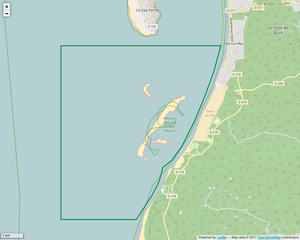
Périmètre de la RNN du Banc d'Arguin après le décret d'extension du 10 mai 2017.
La réserve naturelle nationale du banc d'Arguin est une réserve naturelle nationale située en Nouvelle-Aquitaine. Classée en 1972 et occupant une surface de 4 360 ha, elle protège l’ensemble du banc de sable visible au large de l'entrée du bassin d'Arcachon qui sert de zone de nidification, d'hivernage et de halte migratoire pour de nombreuses espèces d'oiseaux, dont en particulier la sterne caugek.